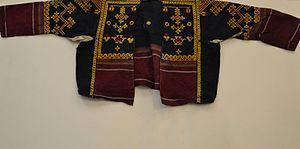
Un choli est un chemisier à découvert ou un haut généralement porté avec un sari dans le sous-continent indien. Le choli fait également partie du costume ghagra choli dans le sous-continent indien.